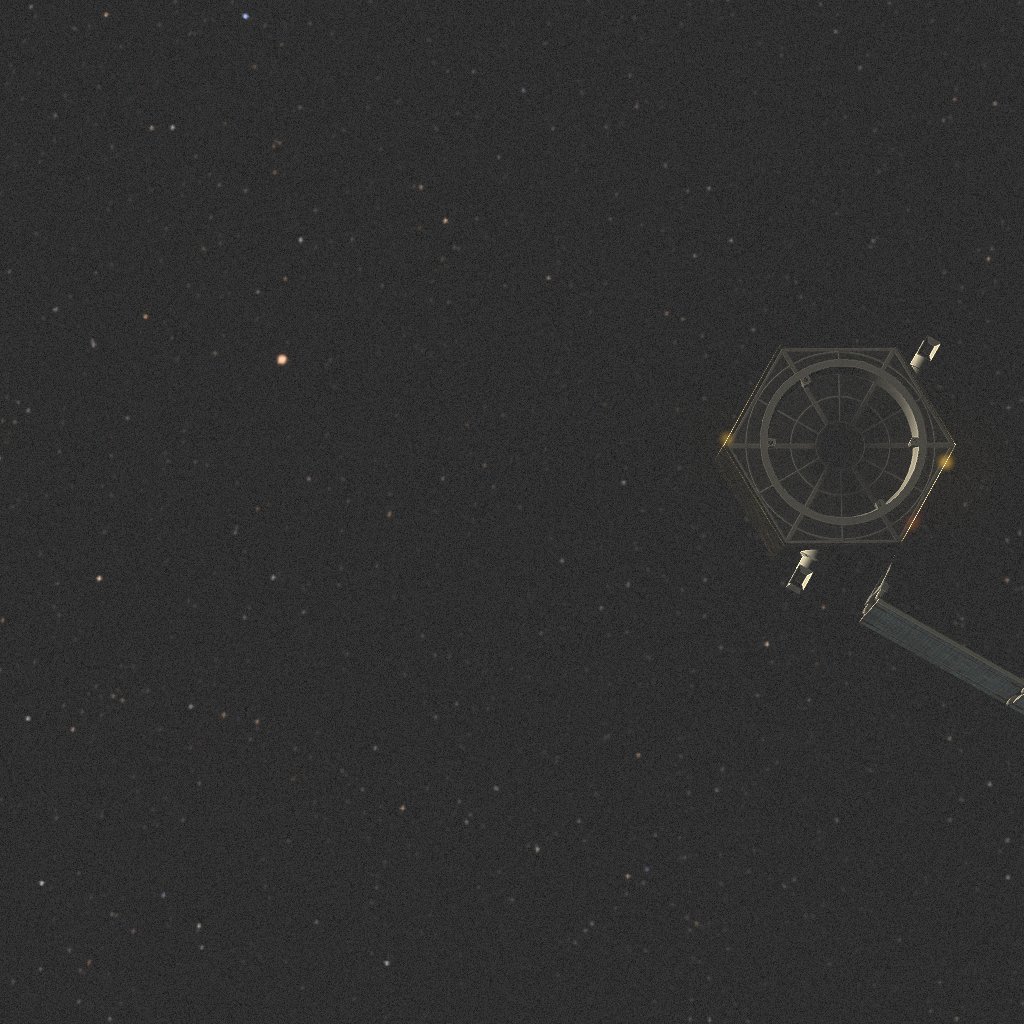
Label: earth_observation_sat_1